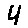
Label: 4